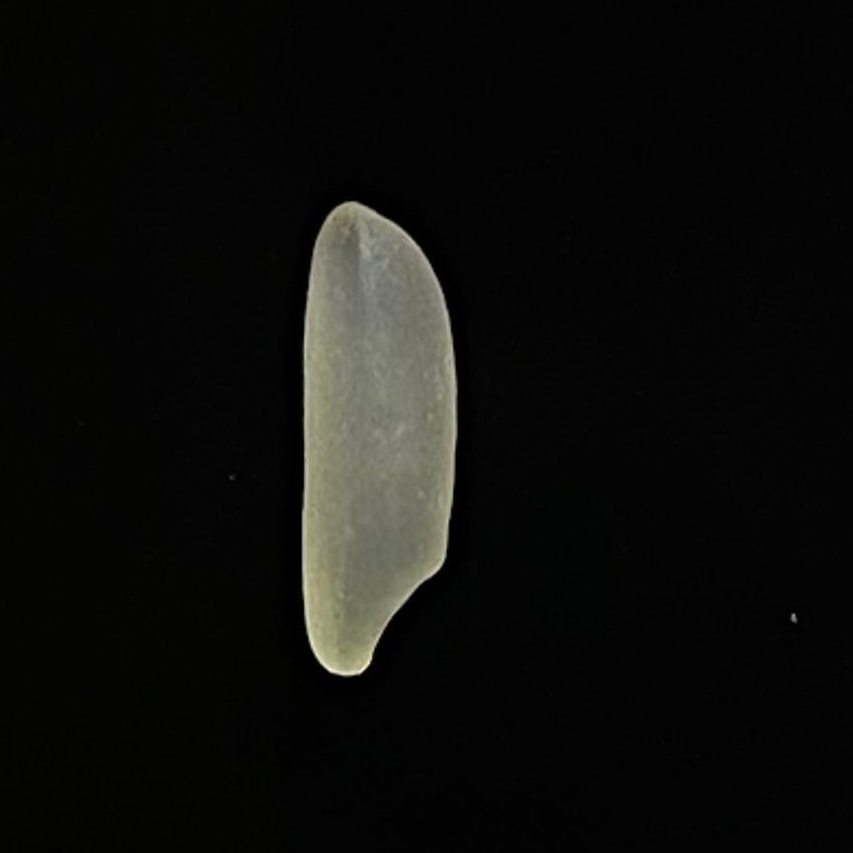
Rice variety: Bashmoti